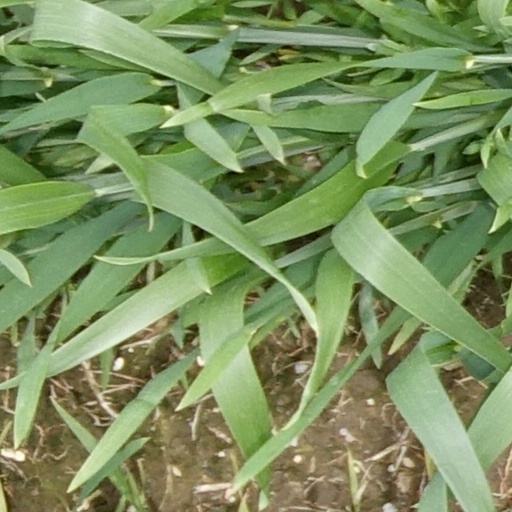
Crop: wheat